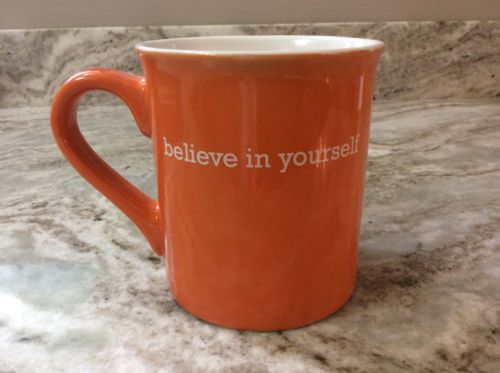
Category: mug